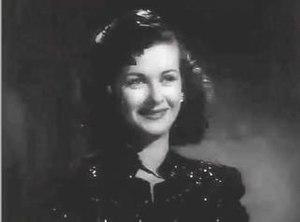
Le film noir est un genre ou un style cinématographique, faisant partie de la catégorie du film criminel. Il prend son inspiration de la littérature policière hard boiled et d'auteurs comme Dashiell Hammett, Raymond Chandler ou James M. Cain. La période qui voit son développement et son essor est généralement délimitée entre le début des années 1940 et la fin des années 1950. Son esthétique est influencée par le cinéma expressionniste allemand, dont certains réalisateurs comme Fritz Lang ou Robert Siodmak, furent par la suite des représentants notables du film noir, ainsi que par le réalisme poétique français des années 1930.